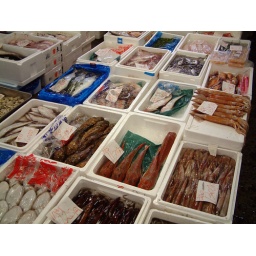
Tsukiji fish market in the morning.